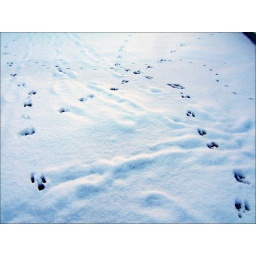
Rabbit tracks in the car park at work. We work on a road called &amp;quot;Burrowfield&amp;quot;. The clue is in the name.